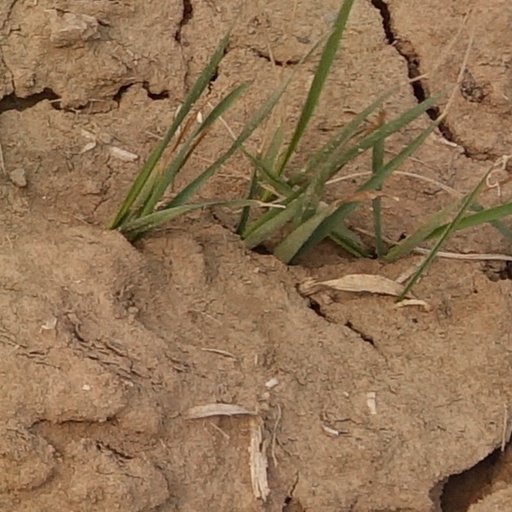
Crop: wheat